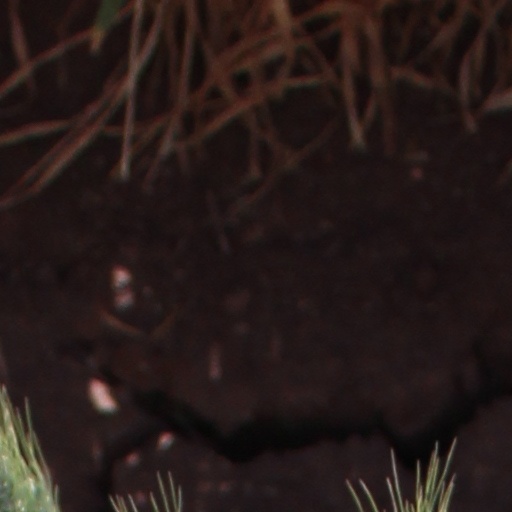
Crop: wheat